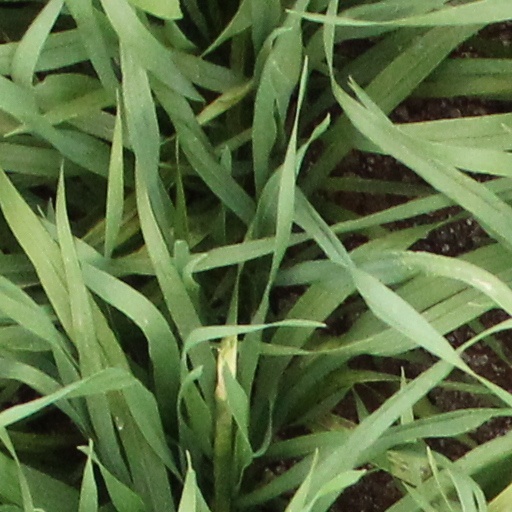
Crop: wheat